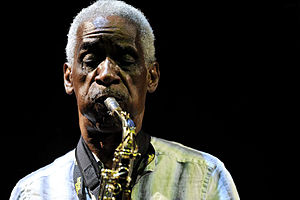
Roscoe Mitchell
Roscoe Mitchell, på Moers festival 2009
Roscoe Mitchell er en amerikansk saxofonist, fløjtenist, percussionist og komponist.